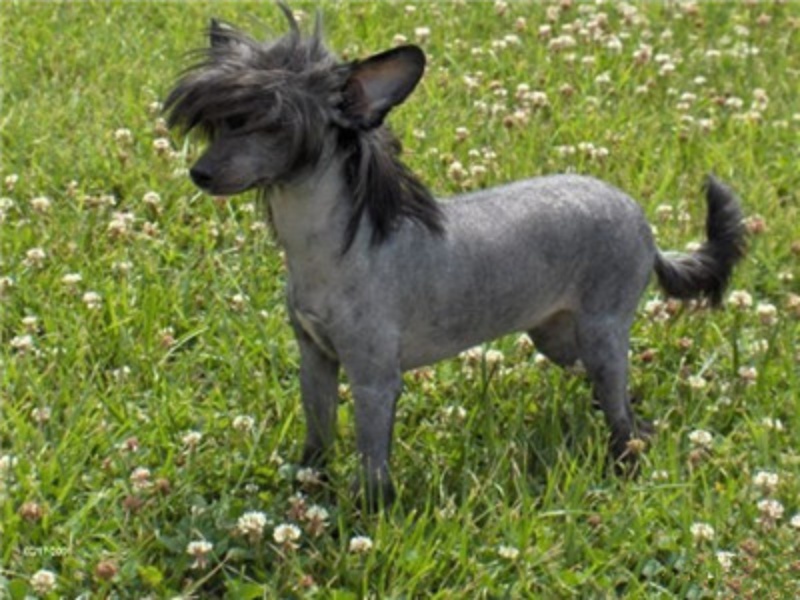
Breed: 234-n000093-Chinese_Crested_Dog